Suffocation (band)

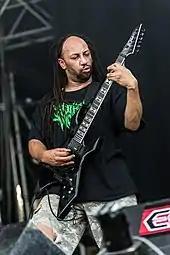
Terrance Hobbs in 2017

In 2012, the band was inducted into the Long Island Music Hall of Fame and released "Pinnacle of Bedlam" in February 2013. Since after the release of "Pinnacle of Bedlam" in 2013, vocalist Frank Mullen announced that he will retire from full-time touring with the band due to his new job. He has since been replaced by various live vocal stand ins, including Bill Robinson, John Gallagher, Kevin Muller, and, currently, Ricky Myers.